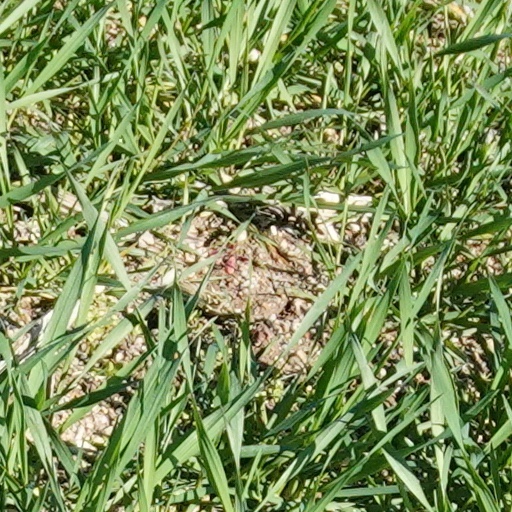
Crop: wheat